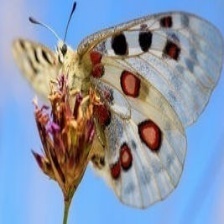
Species: APPOLLO